Focus NZ

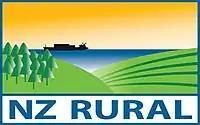
Original logo of the NZ Rural Party

The party held its first meeting on 24 November 2012, during which it decided to change its name to "Focus New Zealand" in order to reach out to urban supporters.